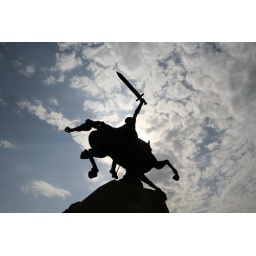
monument under the sky